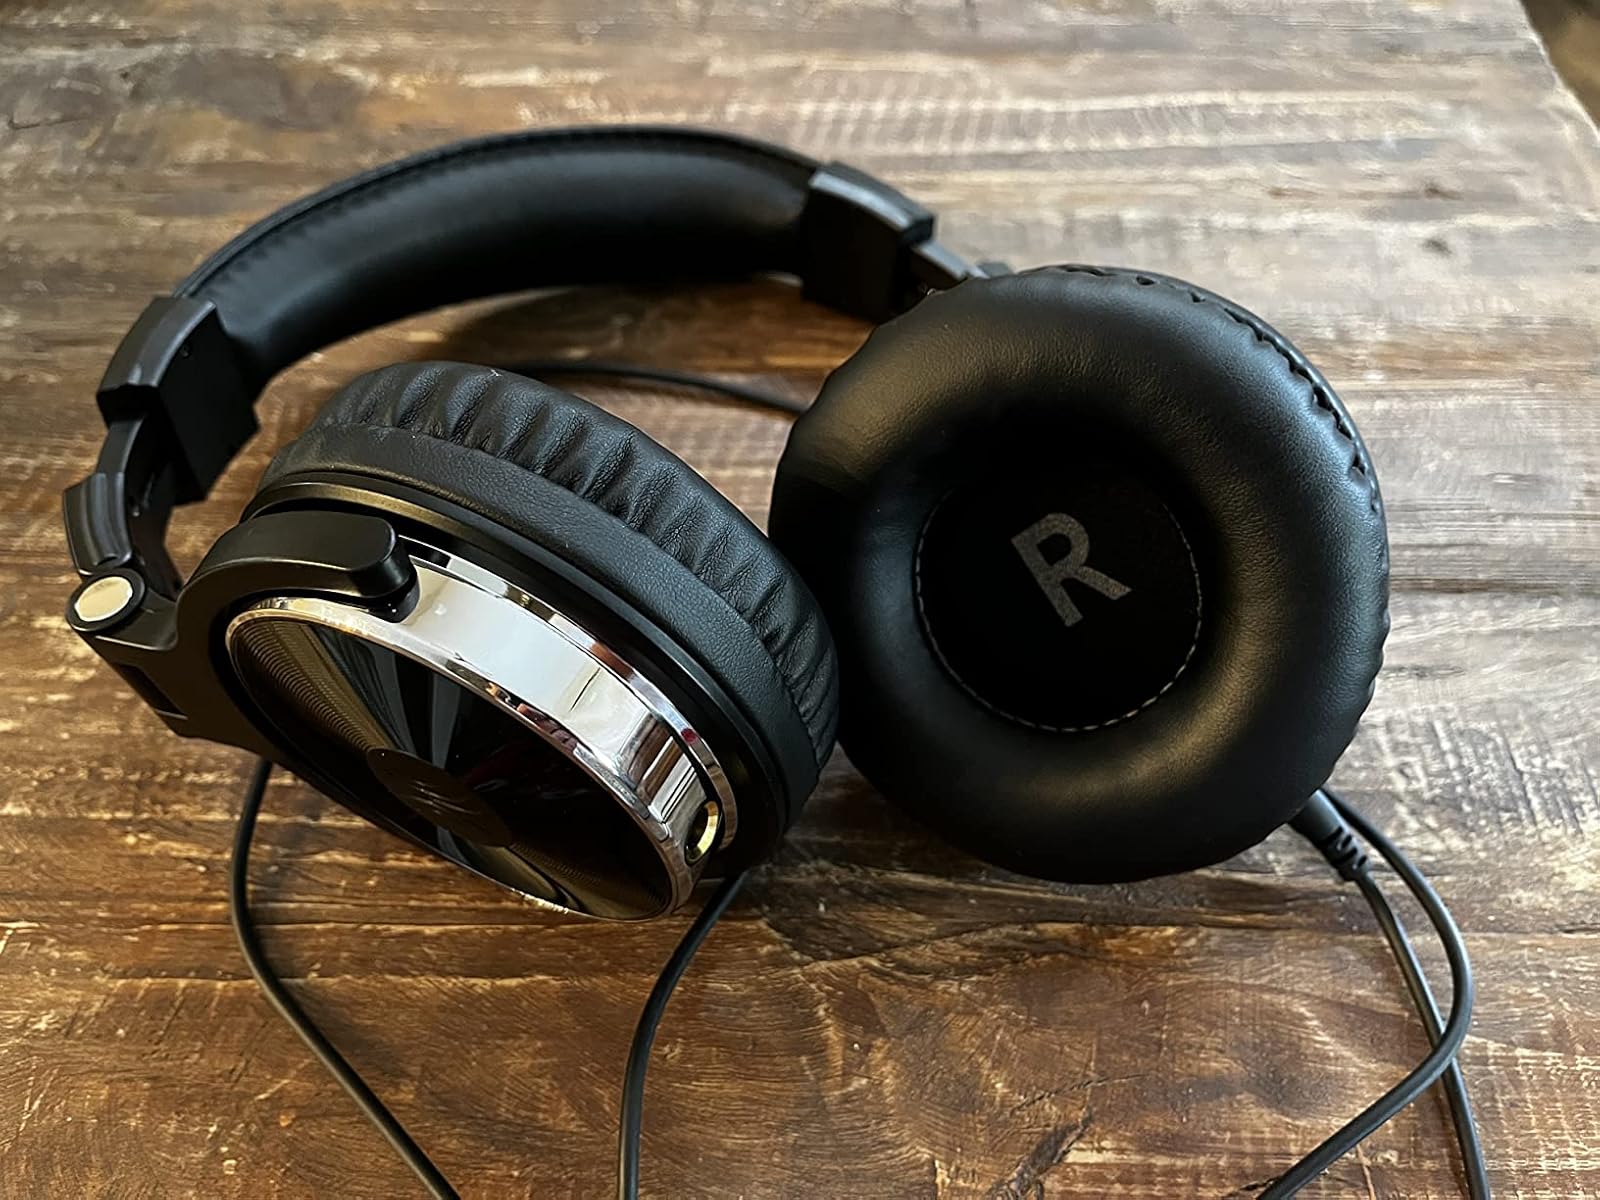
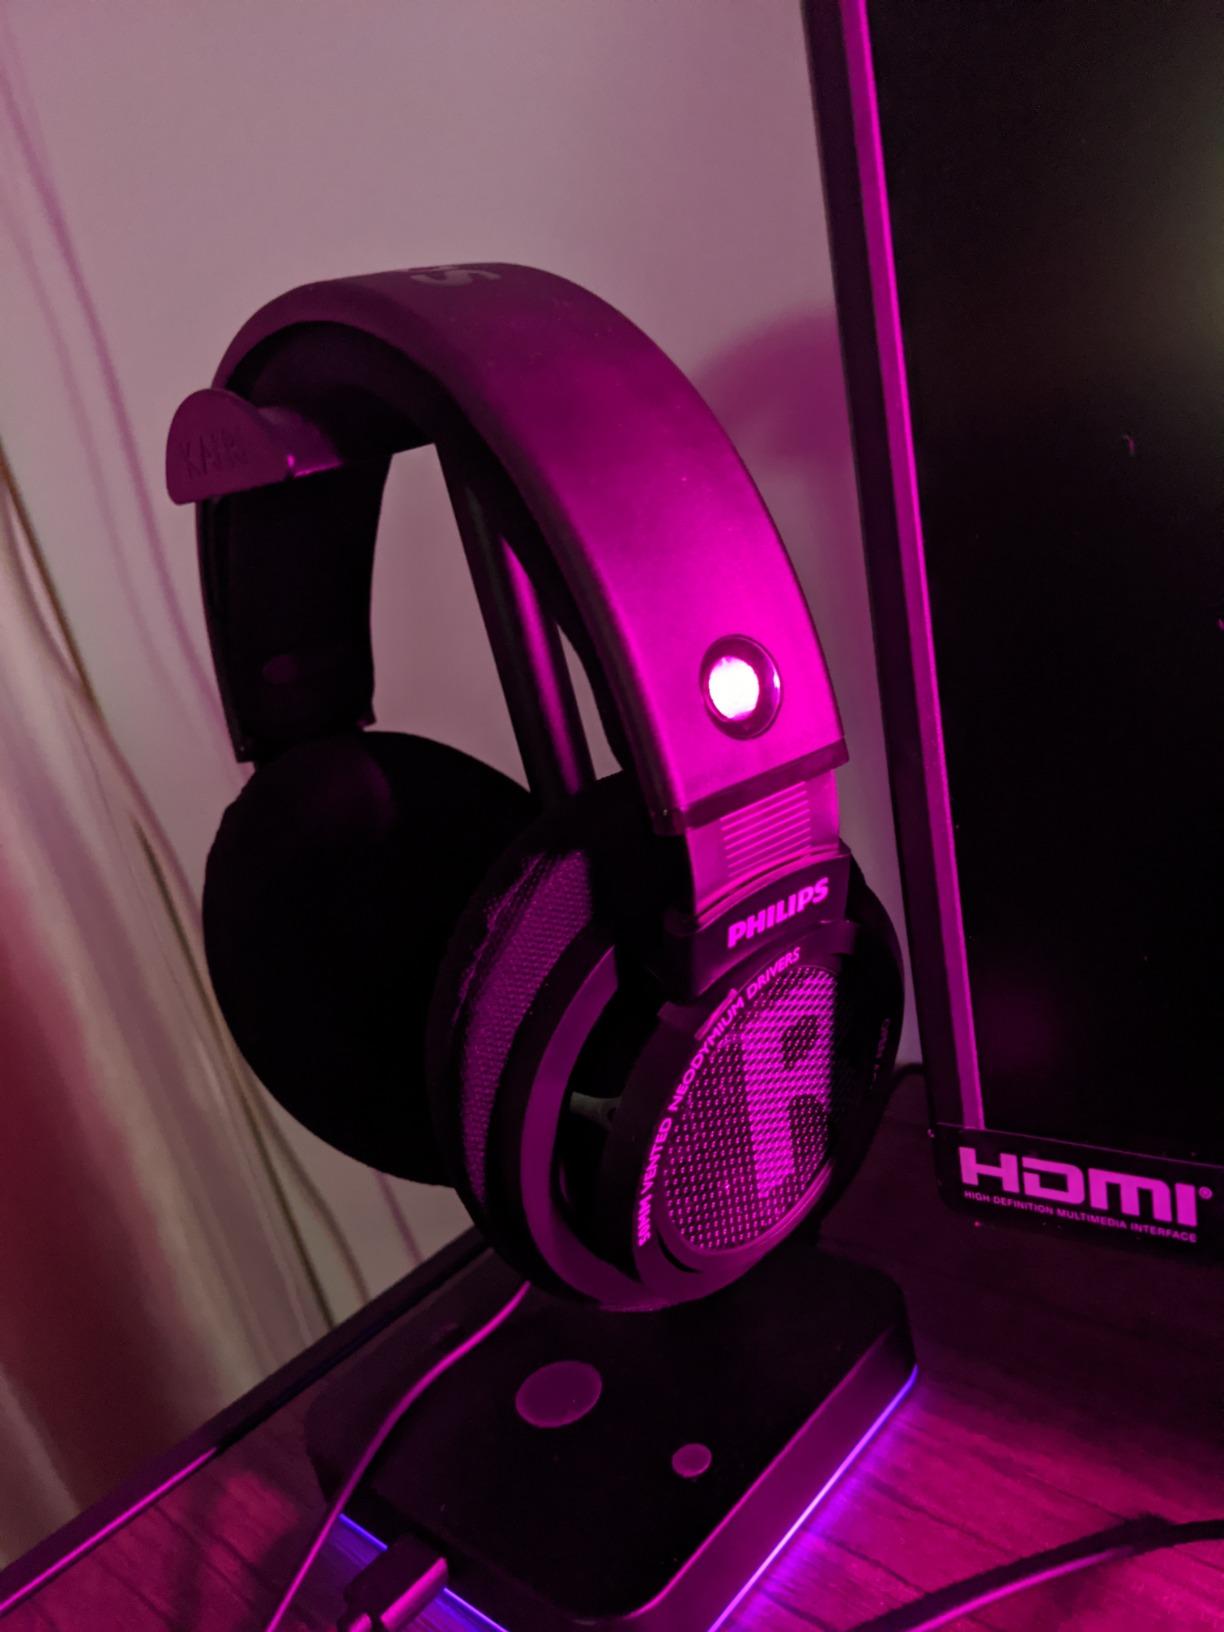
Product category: headphones
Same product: no